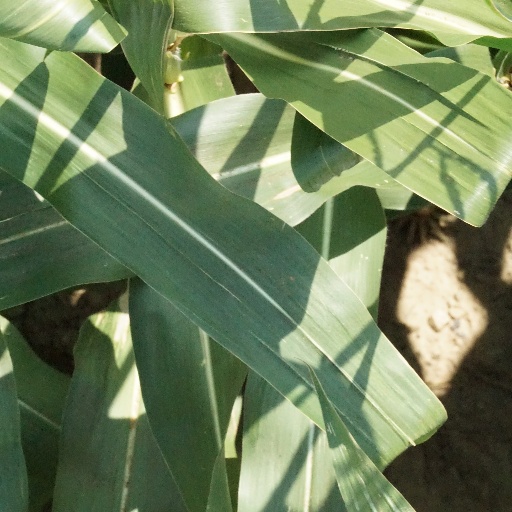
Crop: maize; corn